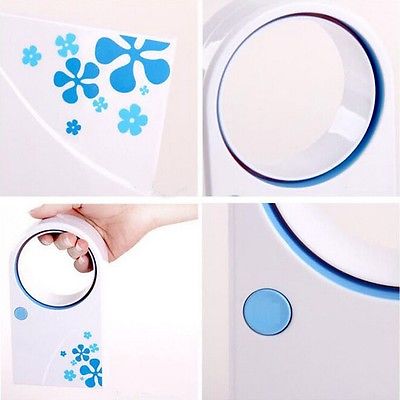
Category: fan